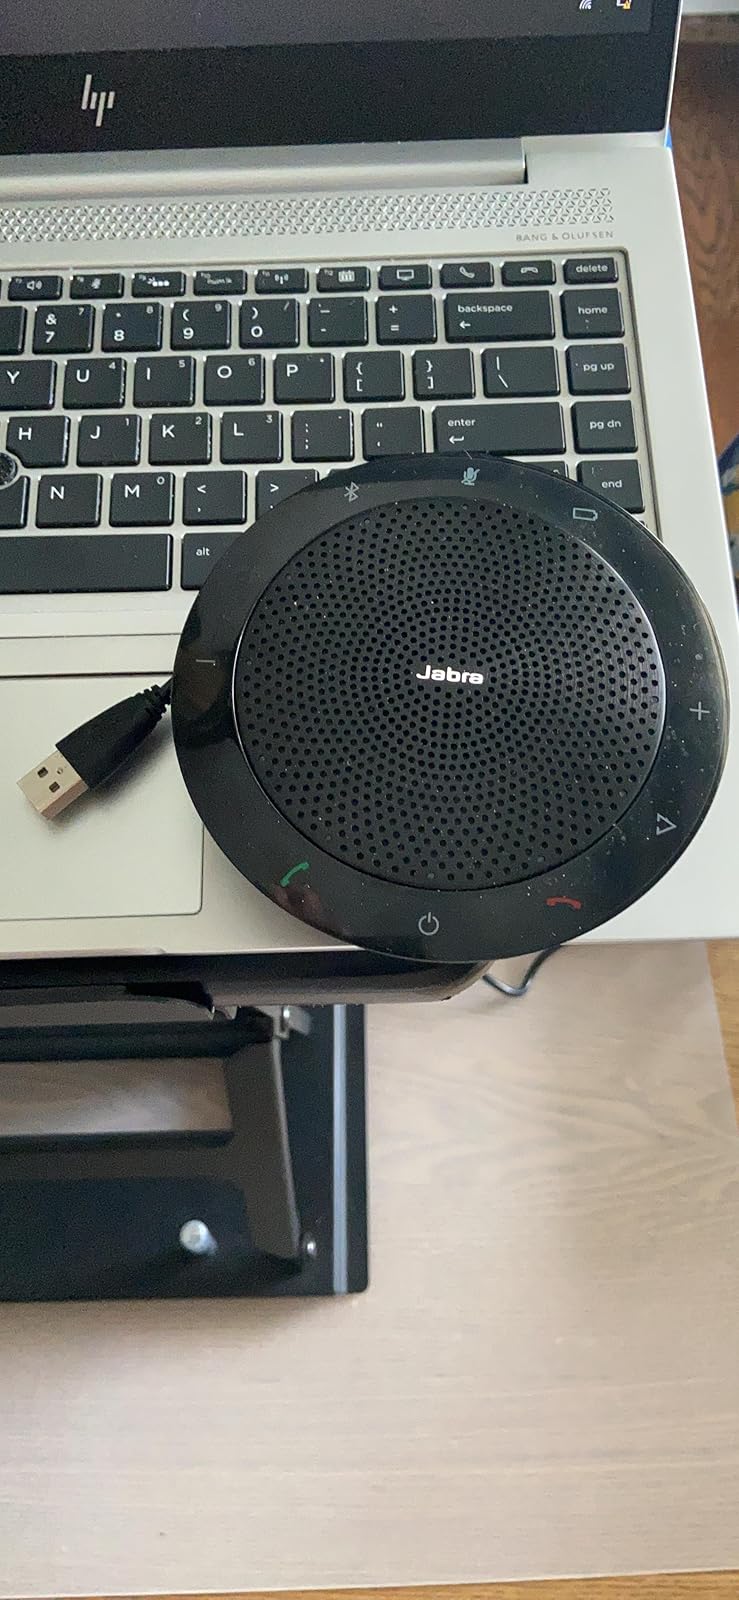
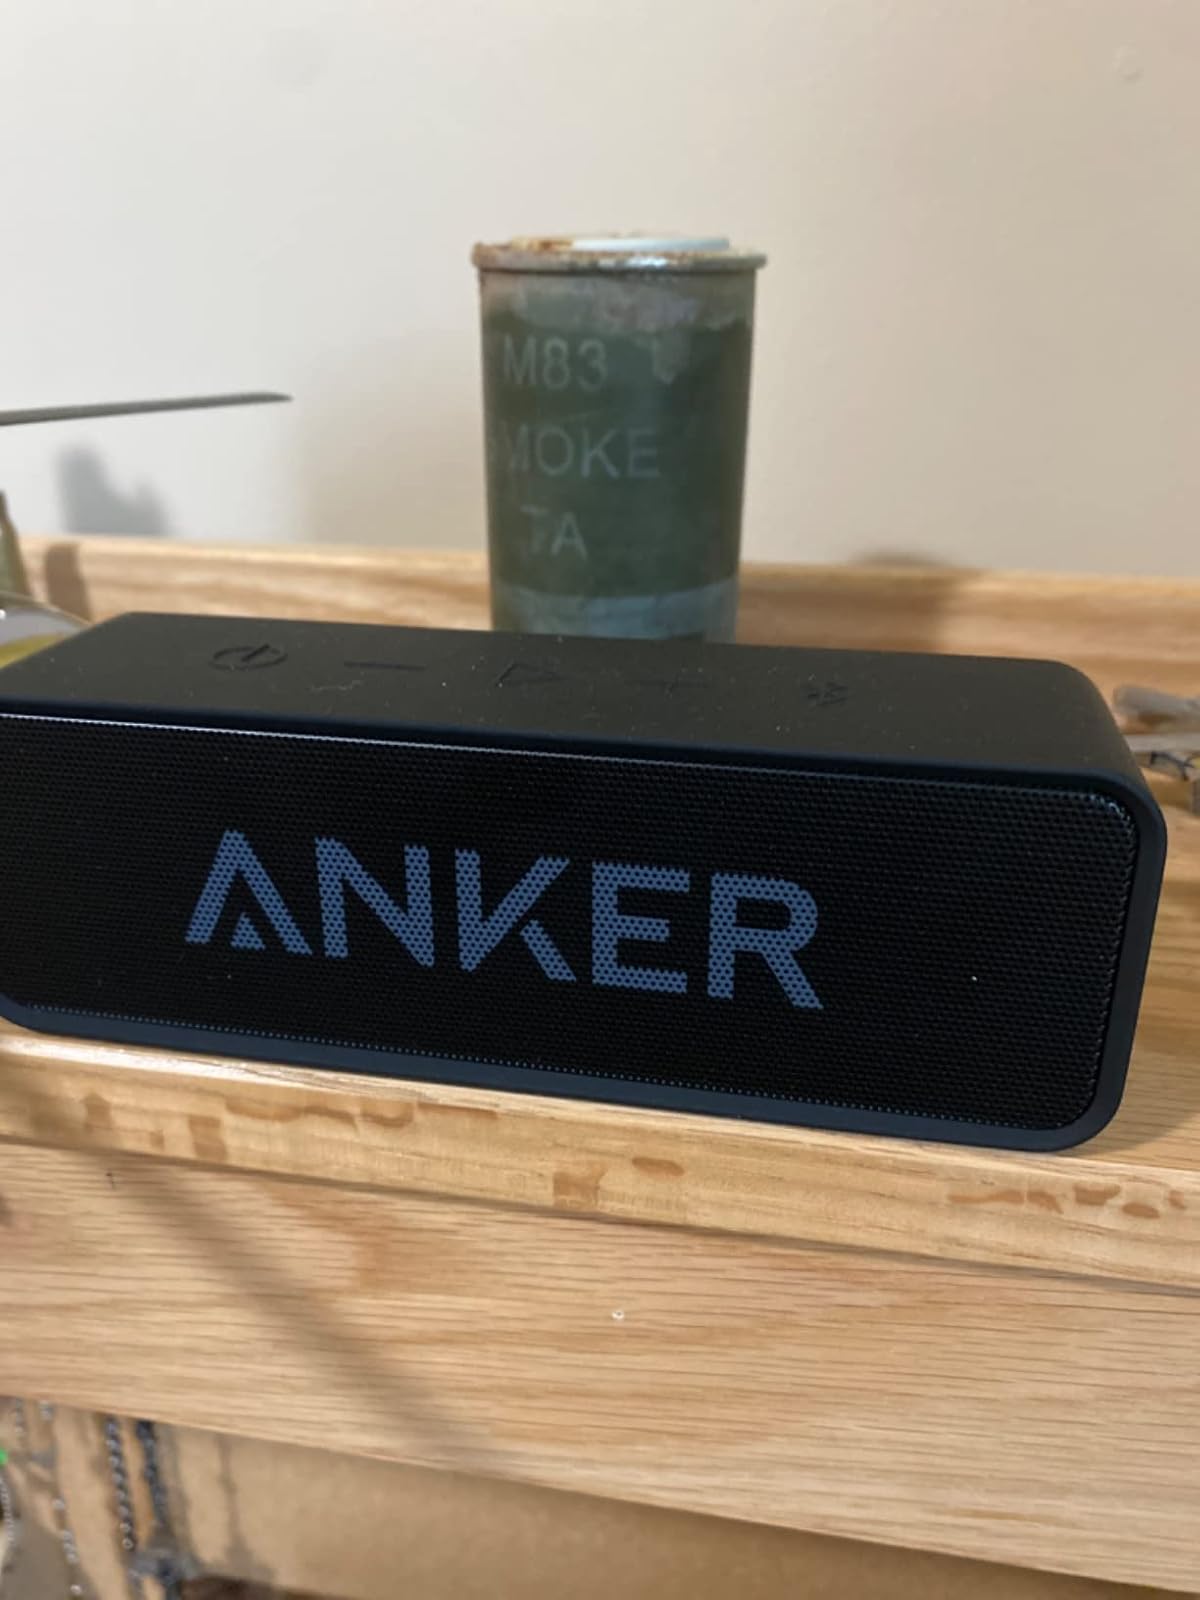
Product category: speaker
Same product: no